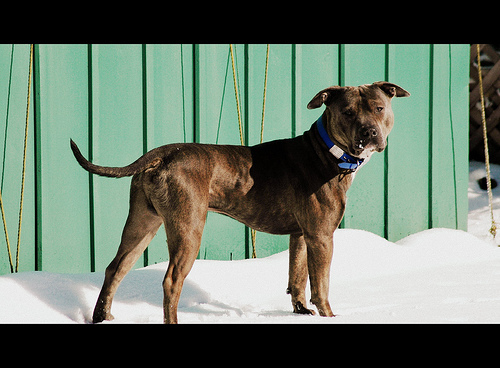
Animal: dog
Breed: american pit bull terrier